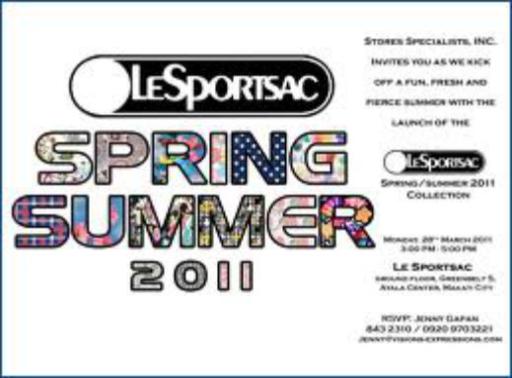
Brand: lesportsac
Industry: Clothes